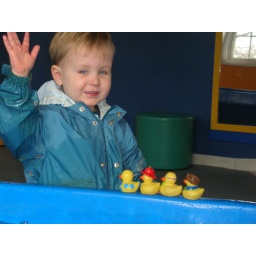
The kid loves to count rubber ducks - fortunately they have some at COSI in their water discovery area -